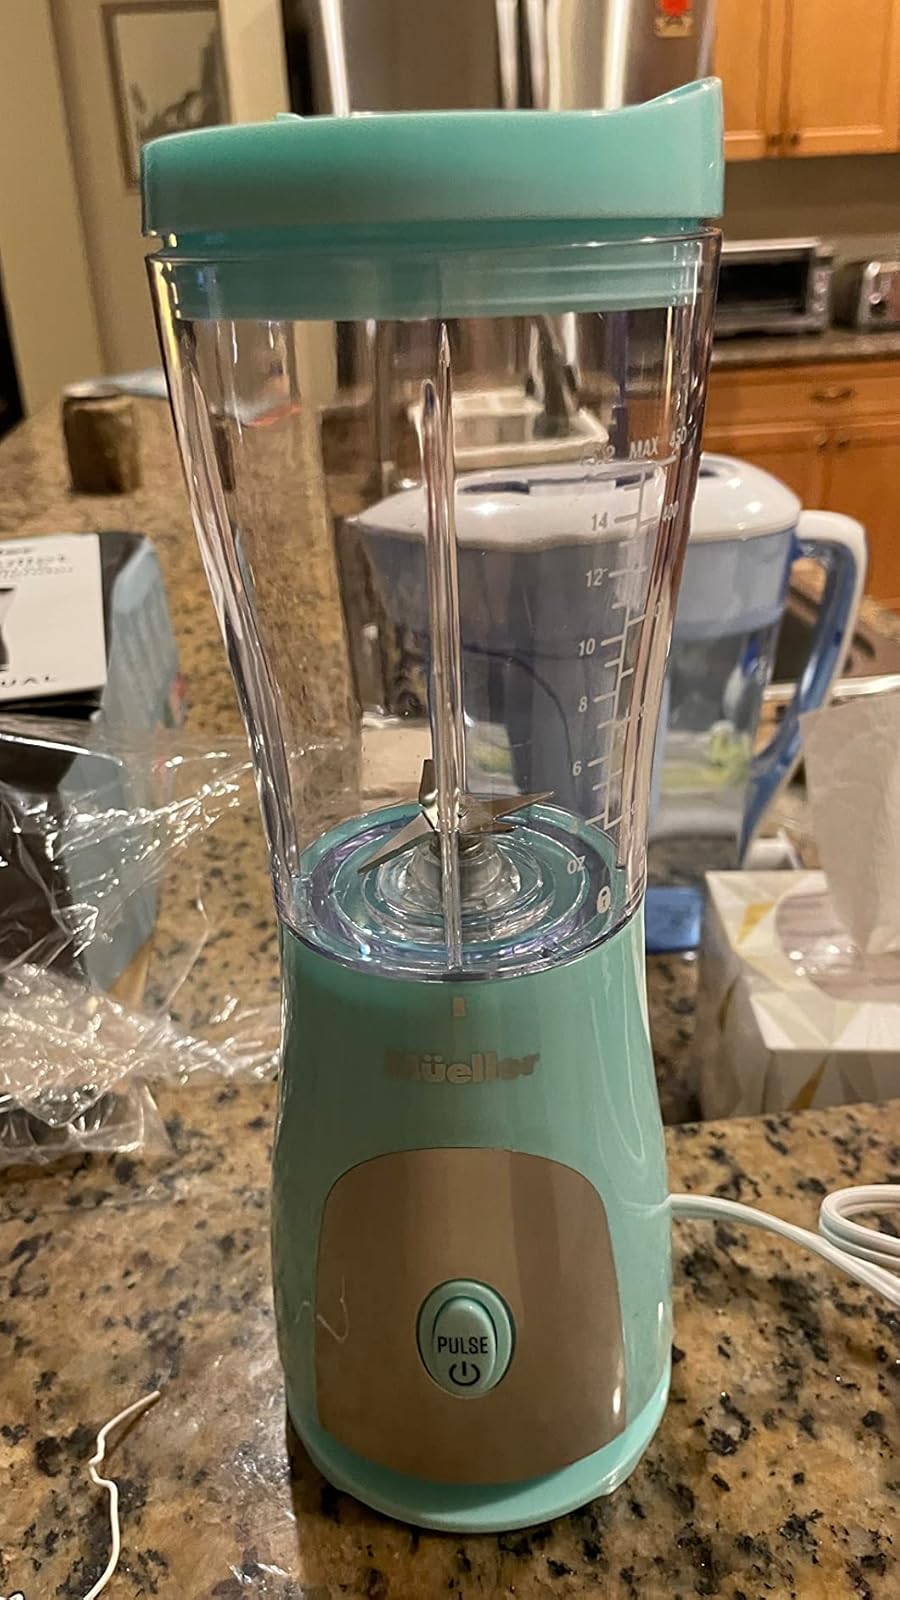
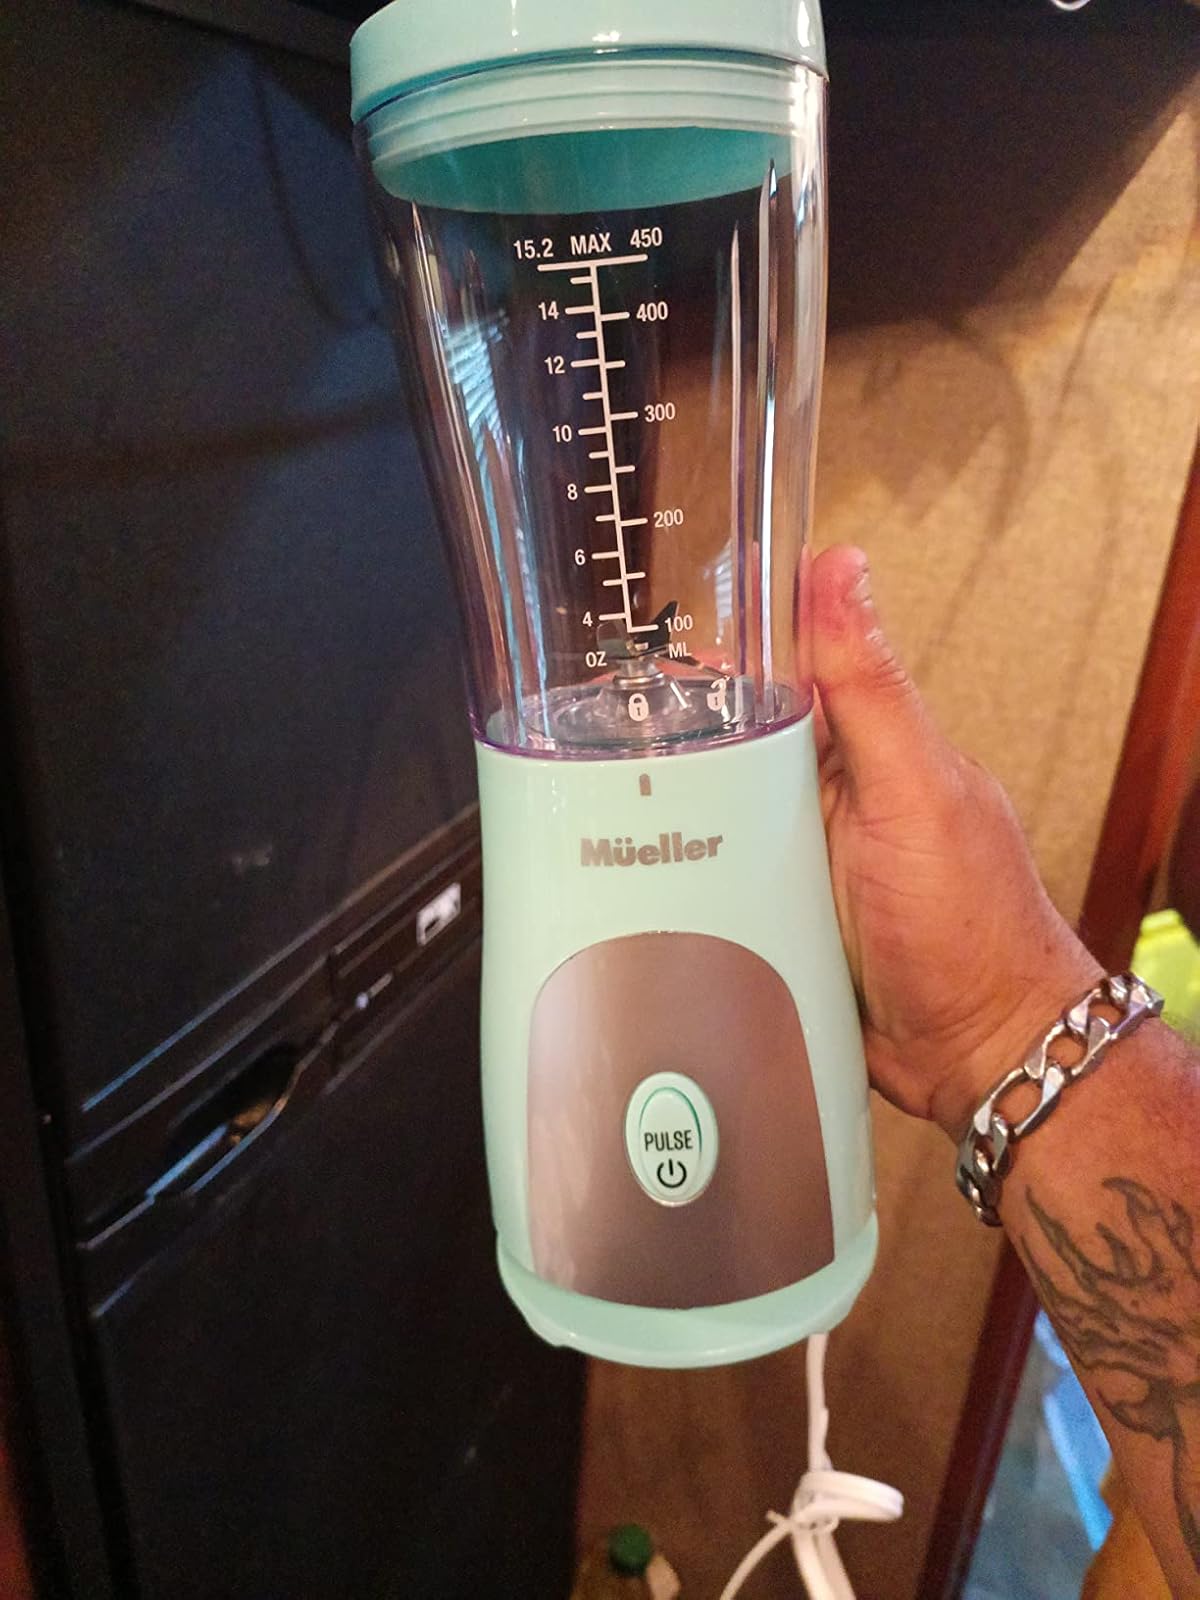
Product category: items_blender
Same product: yes